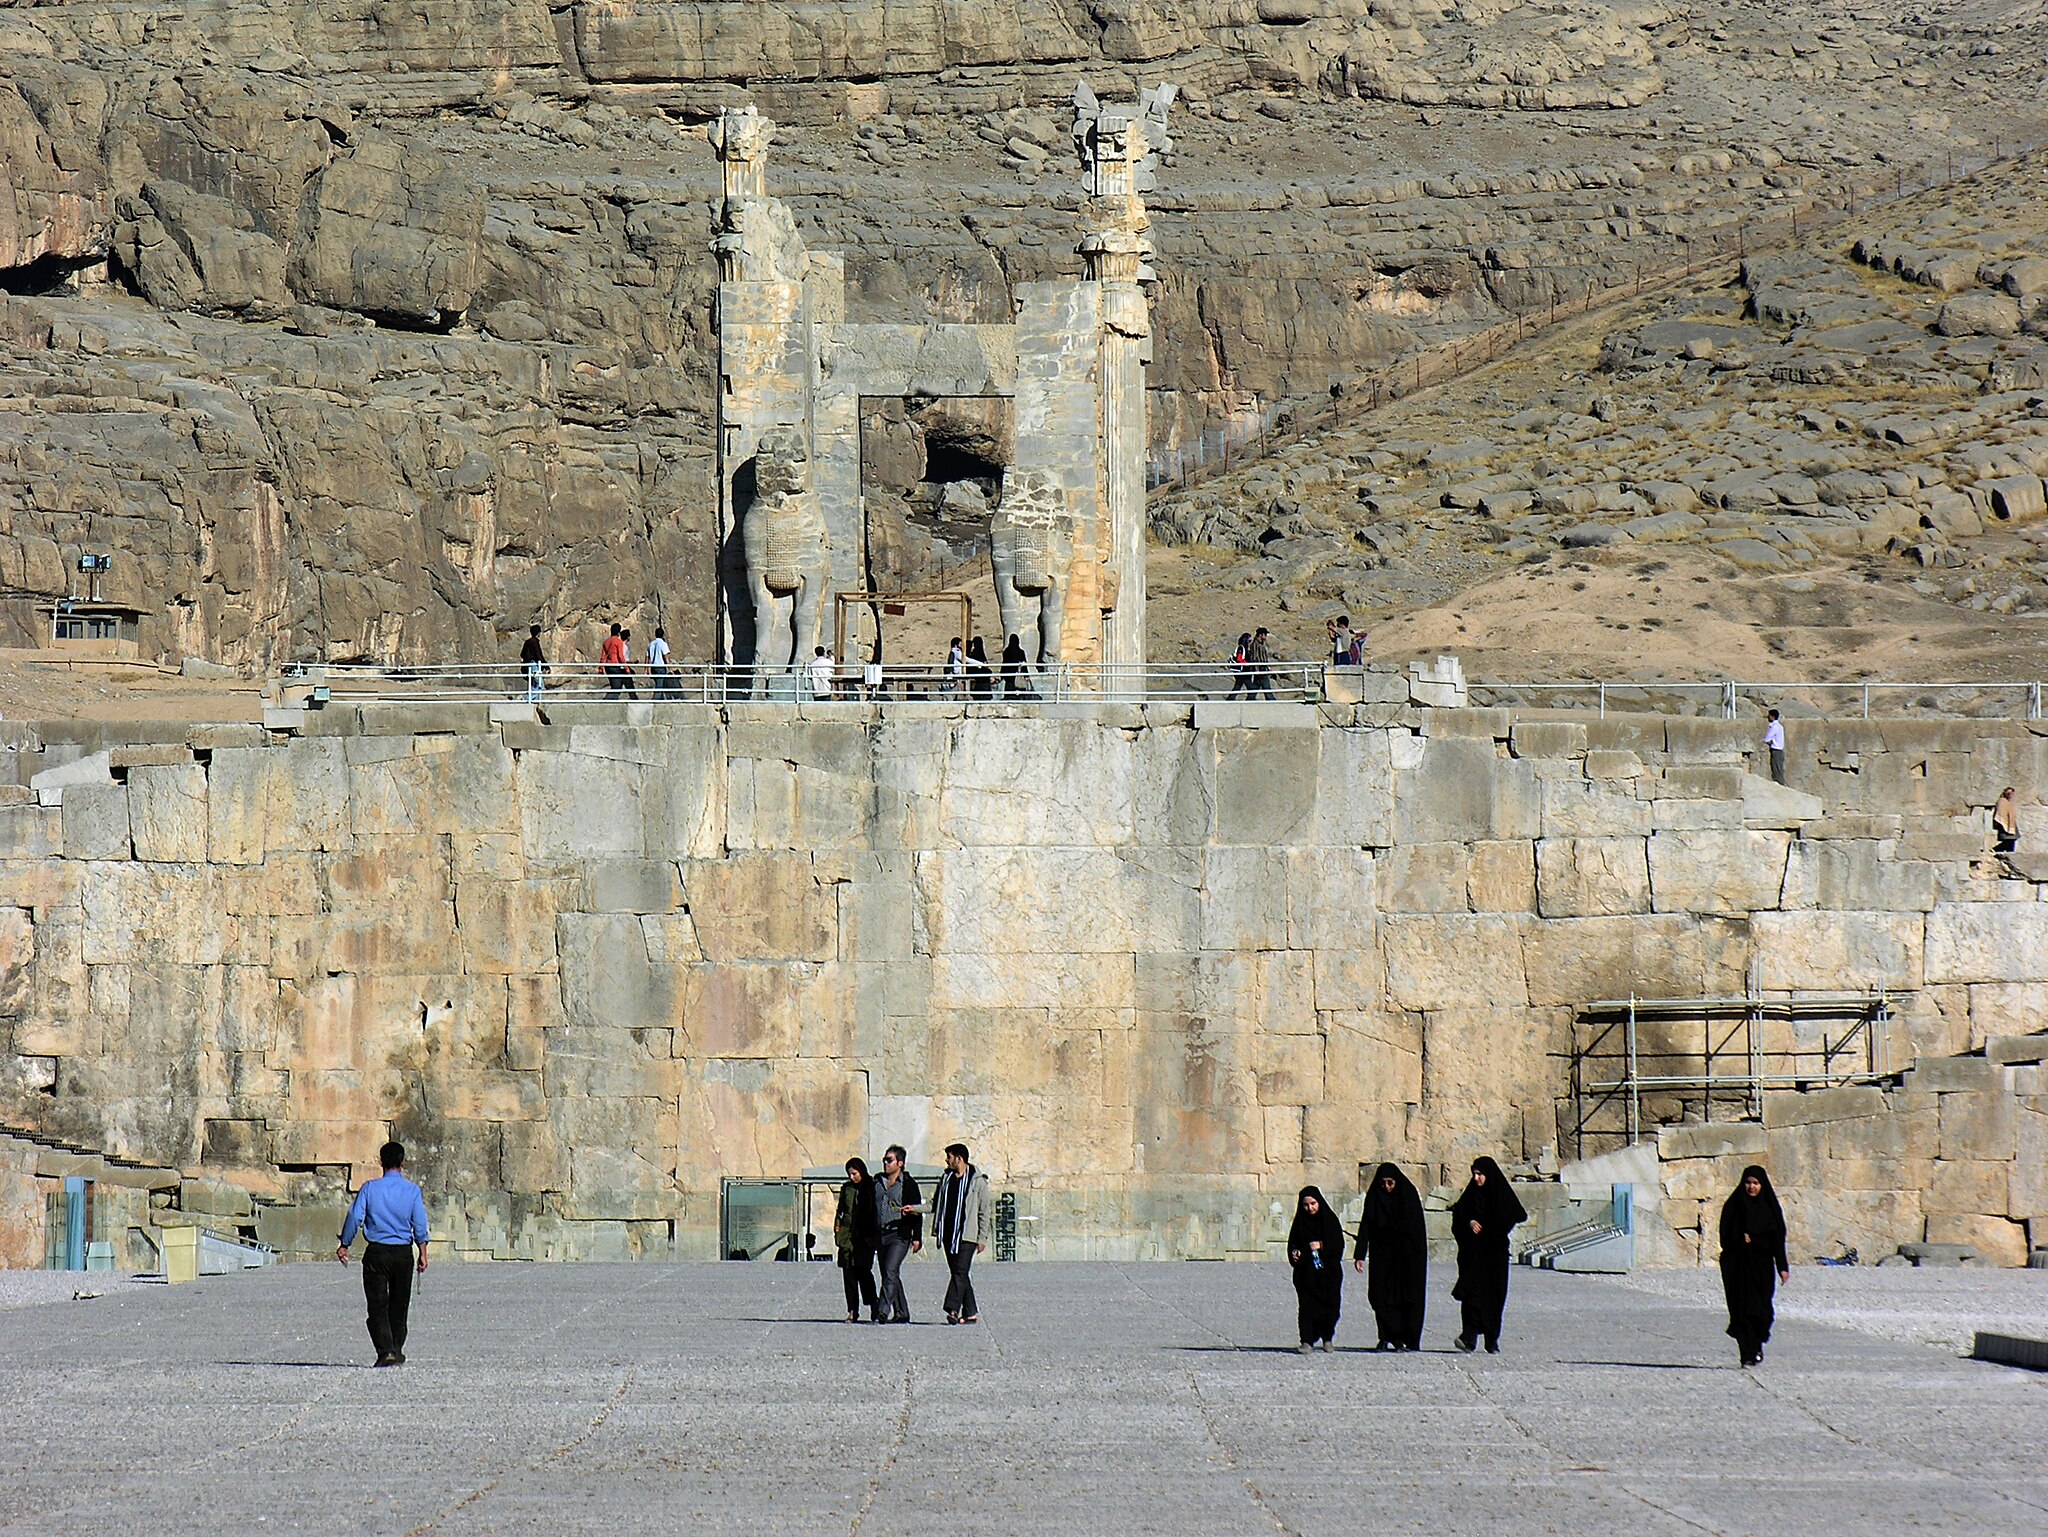
Title: Persepolis 24.11.2009 11-06-03
Description: Iran , Entrance to Persepolis with the gate of all nations
Date: 2009-11-24
Categories: Taken with Nikon Coolpix 8800, Files with coordinates missing SDC location of creation, 2009 in Persepolis, Iran photographs taken on 2009-11-24, Files by User:simisa, Remote views of Gate of All Nations, Terrace Stairway of Persepolis